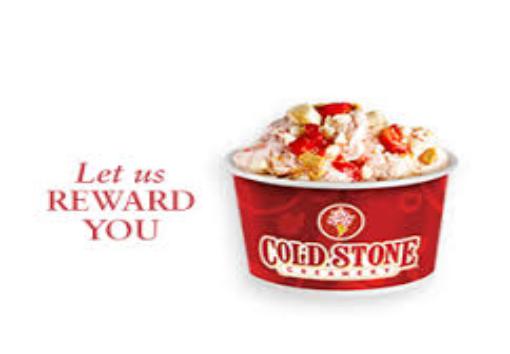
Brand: Cold Stone Creamery
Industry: Food